Andersonville (film)

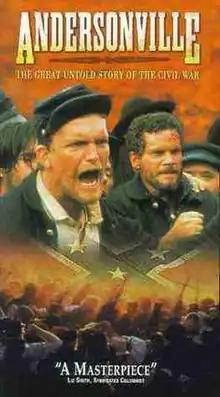
Poster

Andersonville is a 1996 American television film directed by John Frankenheimer about a group of Union soldiers during the American Civil War who are captured by the Confederates and sent to an infamous Confederate prison camp. The film premired on TNT on March 3, 1996.